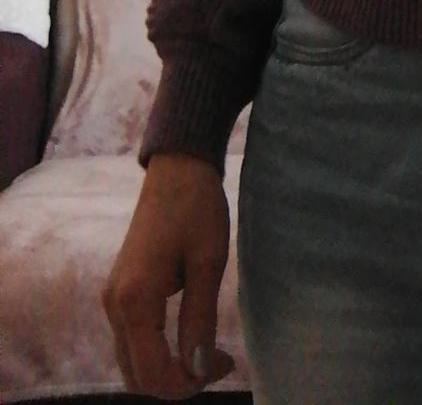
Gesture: no_gesture